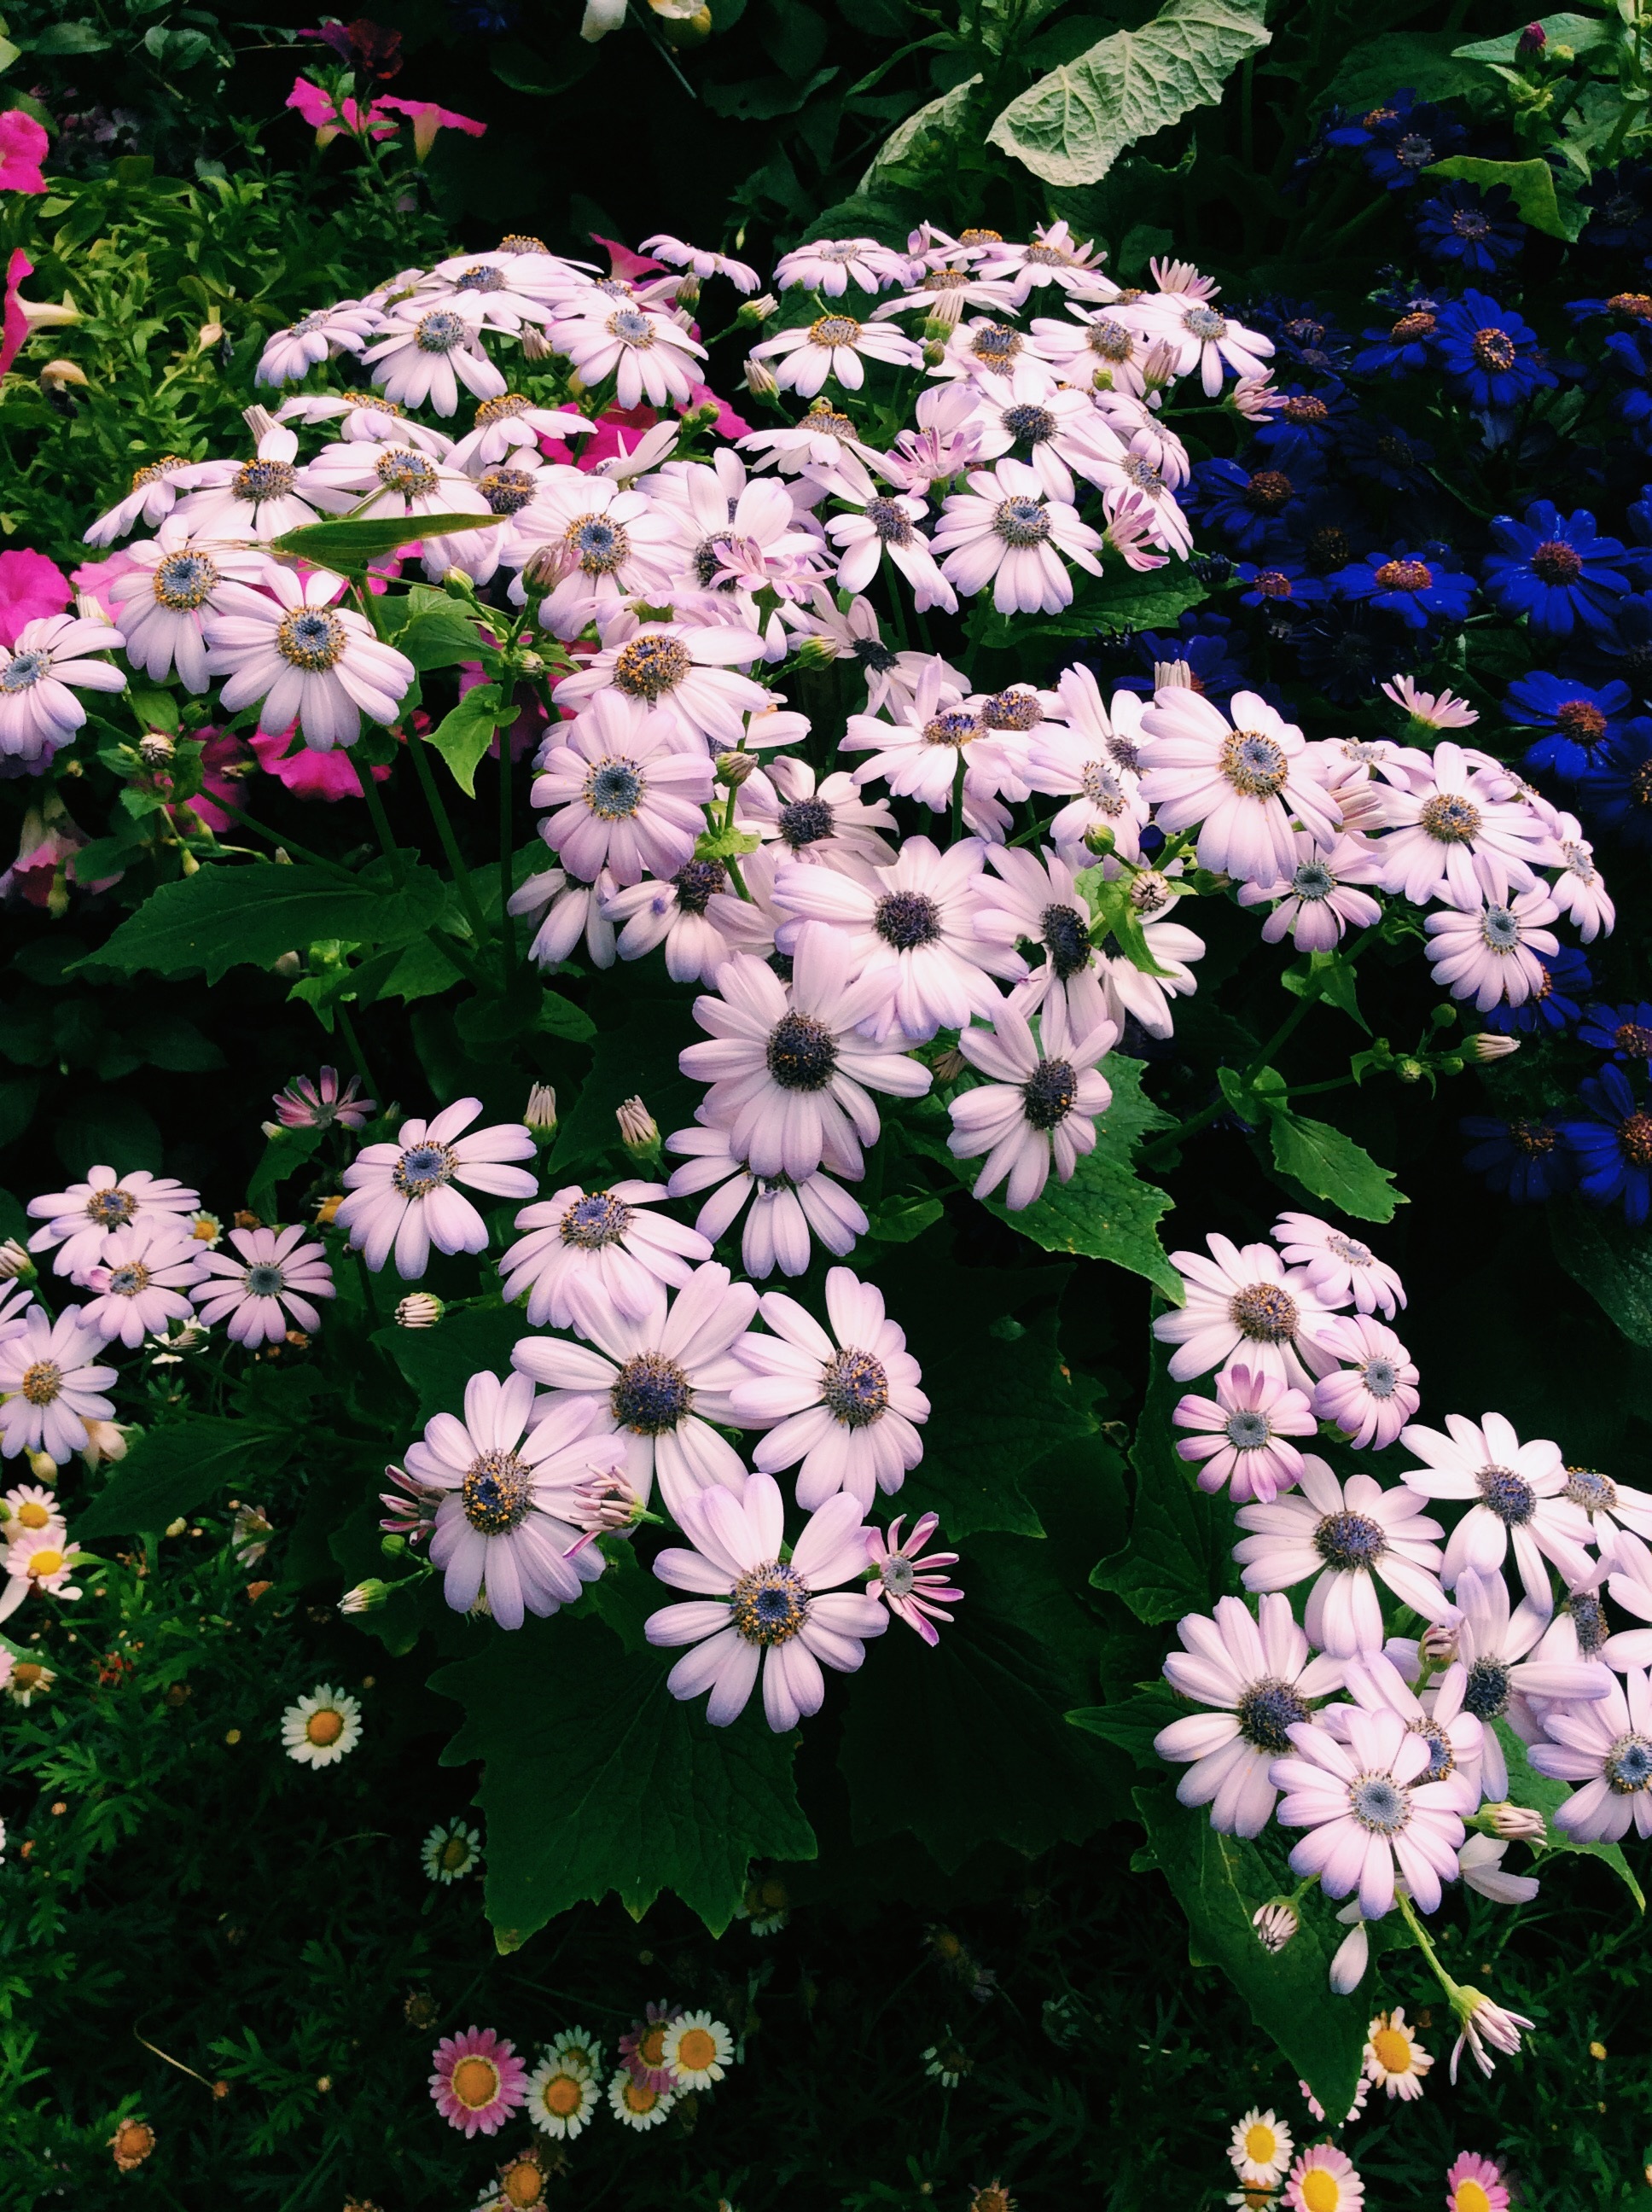
nature, blossom, plant, flower, petal, floral, natural, botany, blooming, pink, flora, thailand, wildflower, shrub, candytuft, yarrow, flowering plant, daisy family, annual plant, land plant, evergreen candytuft